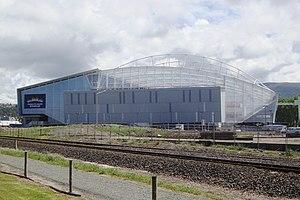
La Coupe du monde de football des moins de 20 ans 2015 est la vingtième édition de la Coupe du monde de football des moins de 20 ans et réunit 24 équipes. Elle se déroule en Nouvelle-Zélande. Le pays organisateur a été choisi par le comité exécutif de la Fédération internationale de football association le 3 mars 2011.